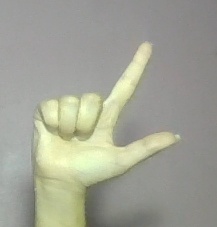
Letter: laam